Pila, Aosta Valley

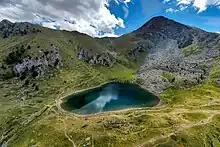
Chamolé lake

Pila is an Alpine ski-resort in the Aosta Valley region of northern Italy. It is a "frazione" of the "comune" of Gressan.